Clun Castle

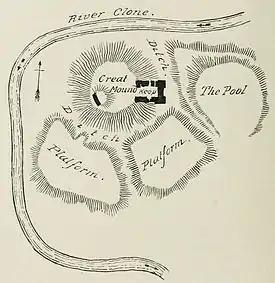
A late-Victorian diagram of Clun Castle

The invasion of North Wales by Edward I in the 1280s significantly reduced the threat of Welsh invasion and the long-term requirements for strong military fortifications such as Clun Castle. Meanwhile, the FitzAlan family had acquired Arundel Castle by marriage in 1243; their new castle proved to be a much more amenable location for the Earls of Arundel and became their primary residence. By the 14th century Clun Castle had been transformed into a hunting lodge complete with pleasure gardens by the FitzAlan family, who kept a large horse stud at the castle, along with their collections at Chirk and Holt castles.